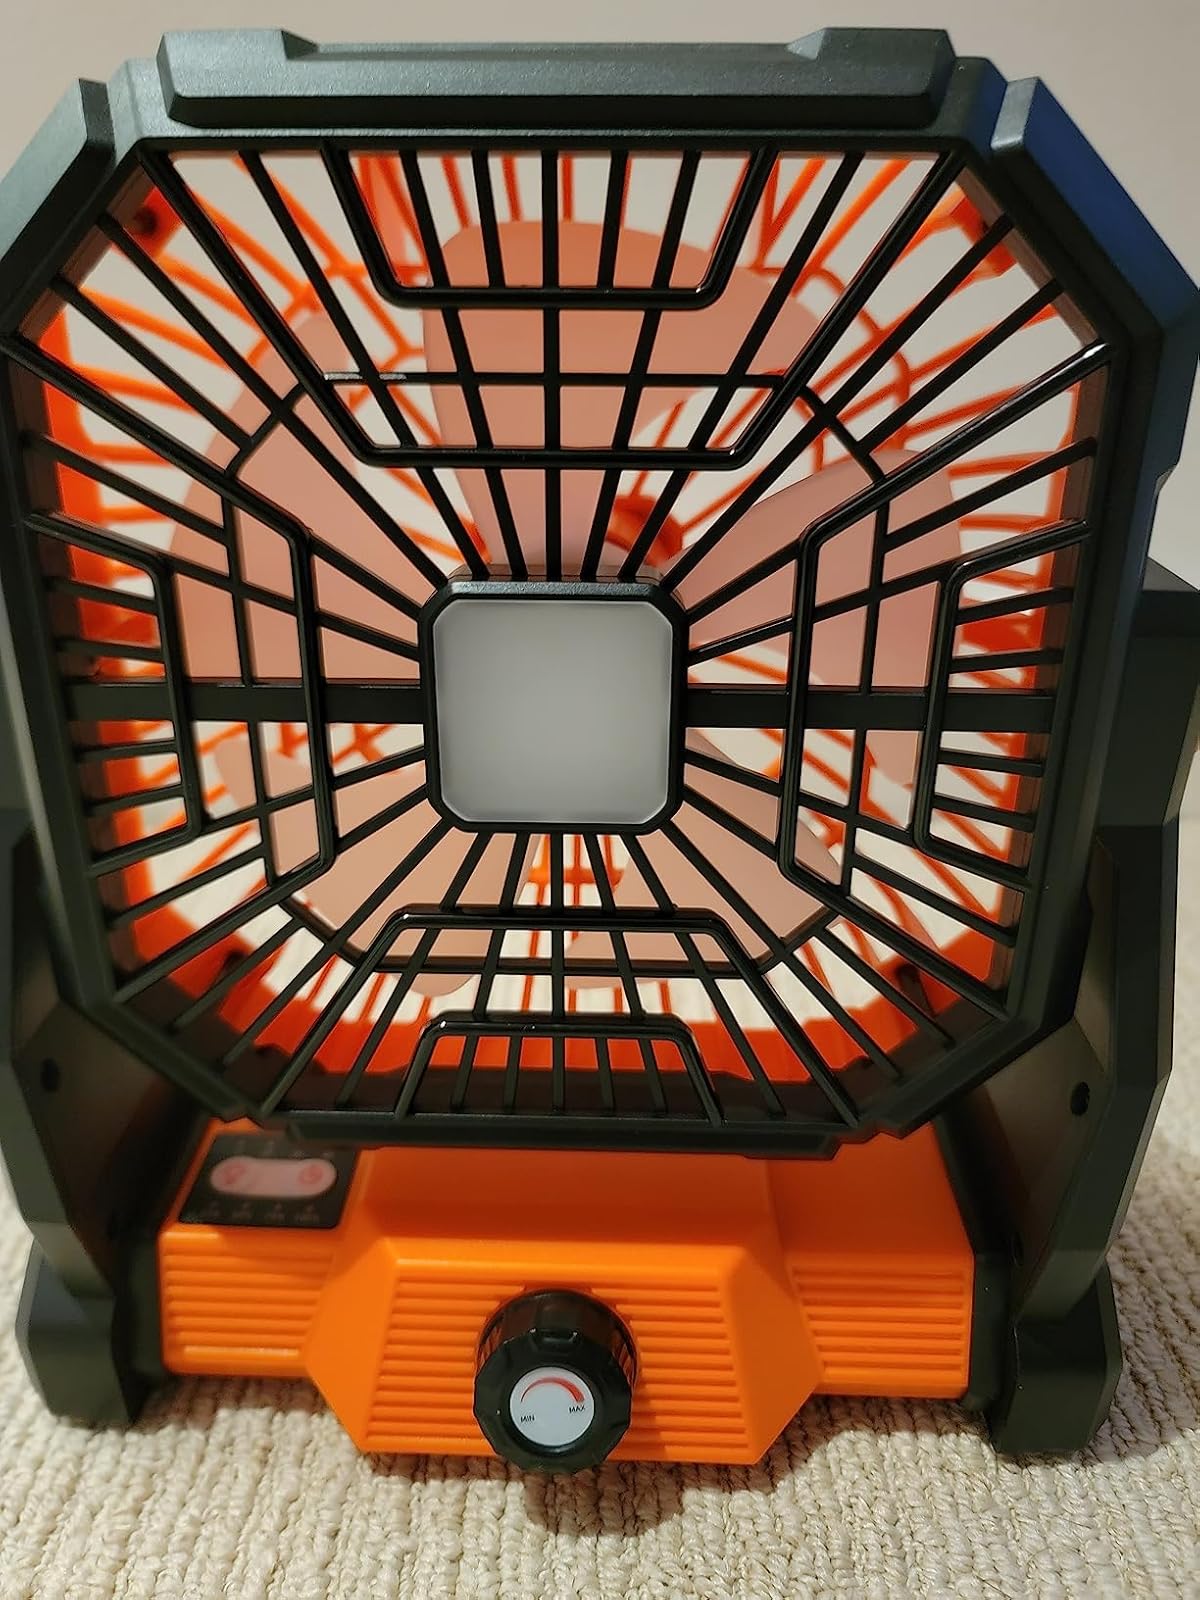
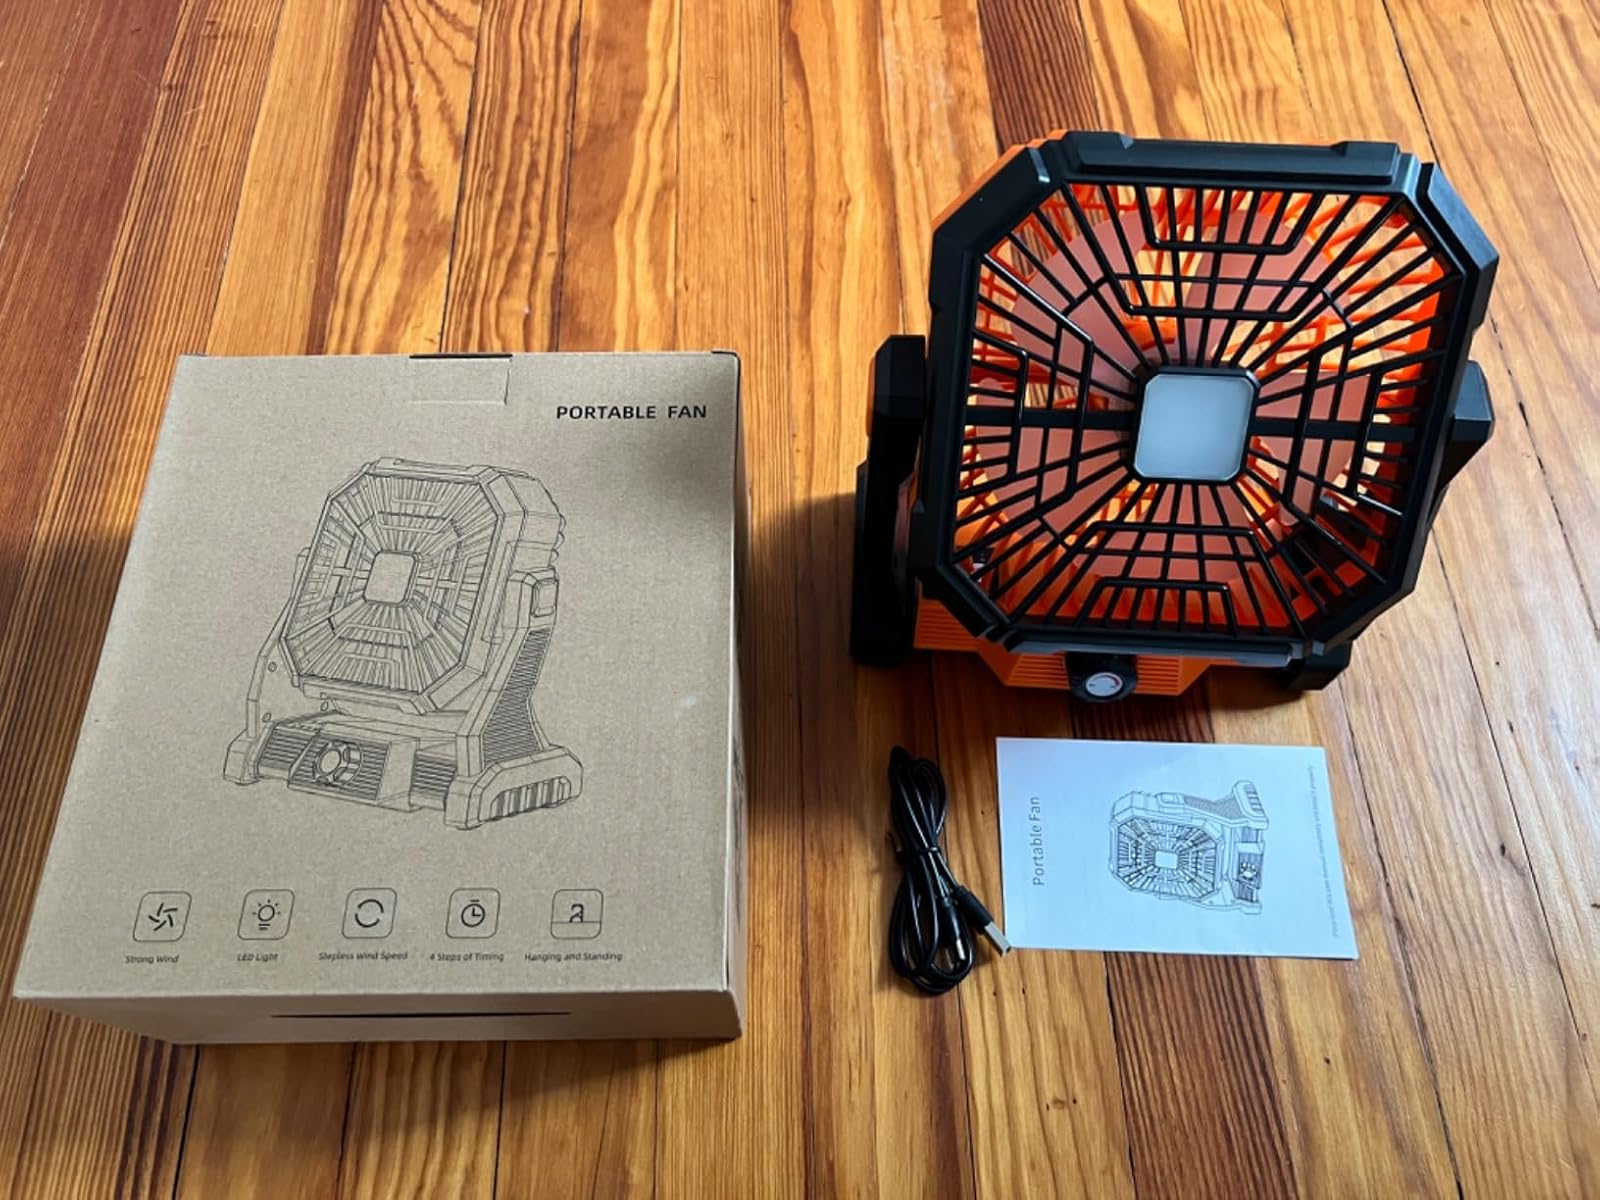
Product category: lantern
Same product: yes